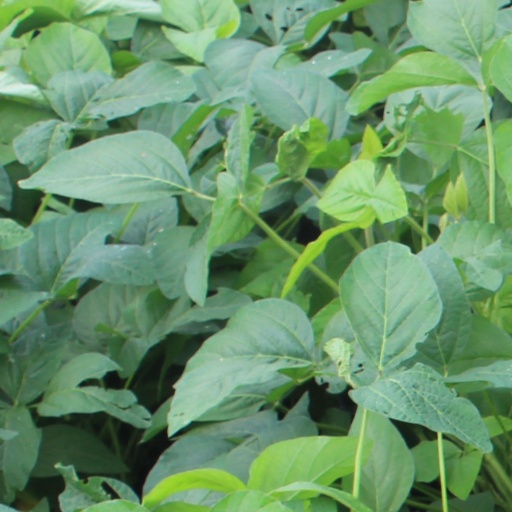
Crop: soybean